California condor

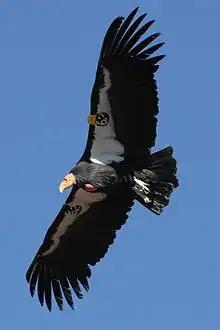
An adult in flight. Tracking tags can be seen on both wings.

The adult California condor is a uniform black with the exception of large triangular patches or bands of white on the underside of the wings. It has gray legs and feet, an ivory-colored bill, a frill of black feathers surrounding the base of the neck, and brownish red eyes. The juvenile is mostly a mottled dark brown with blackish coloration on the head. It has mottled gray instead of white on the underside of its flight feathers.